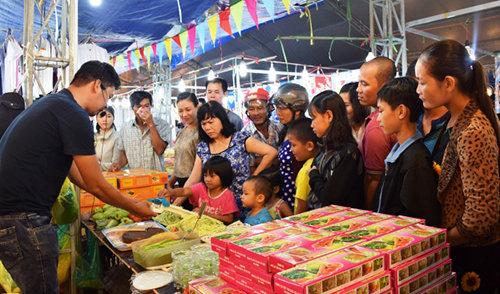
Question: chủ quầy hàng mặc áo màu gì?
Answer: màu xanh dương